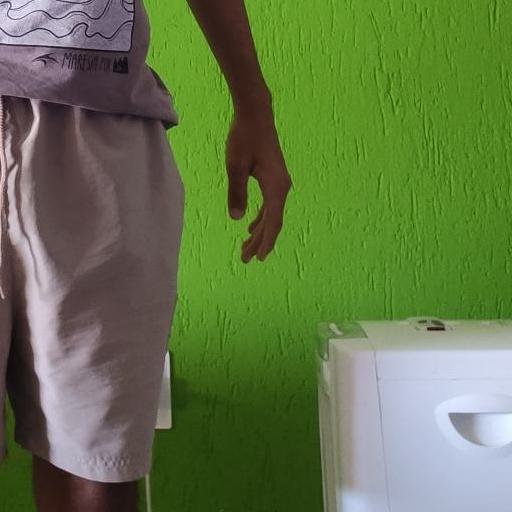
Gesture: no_gesture